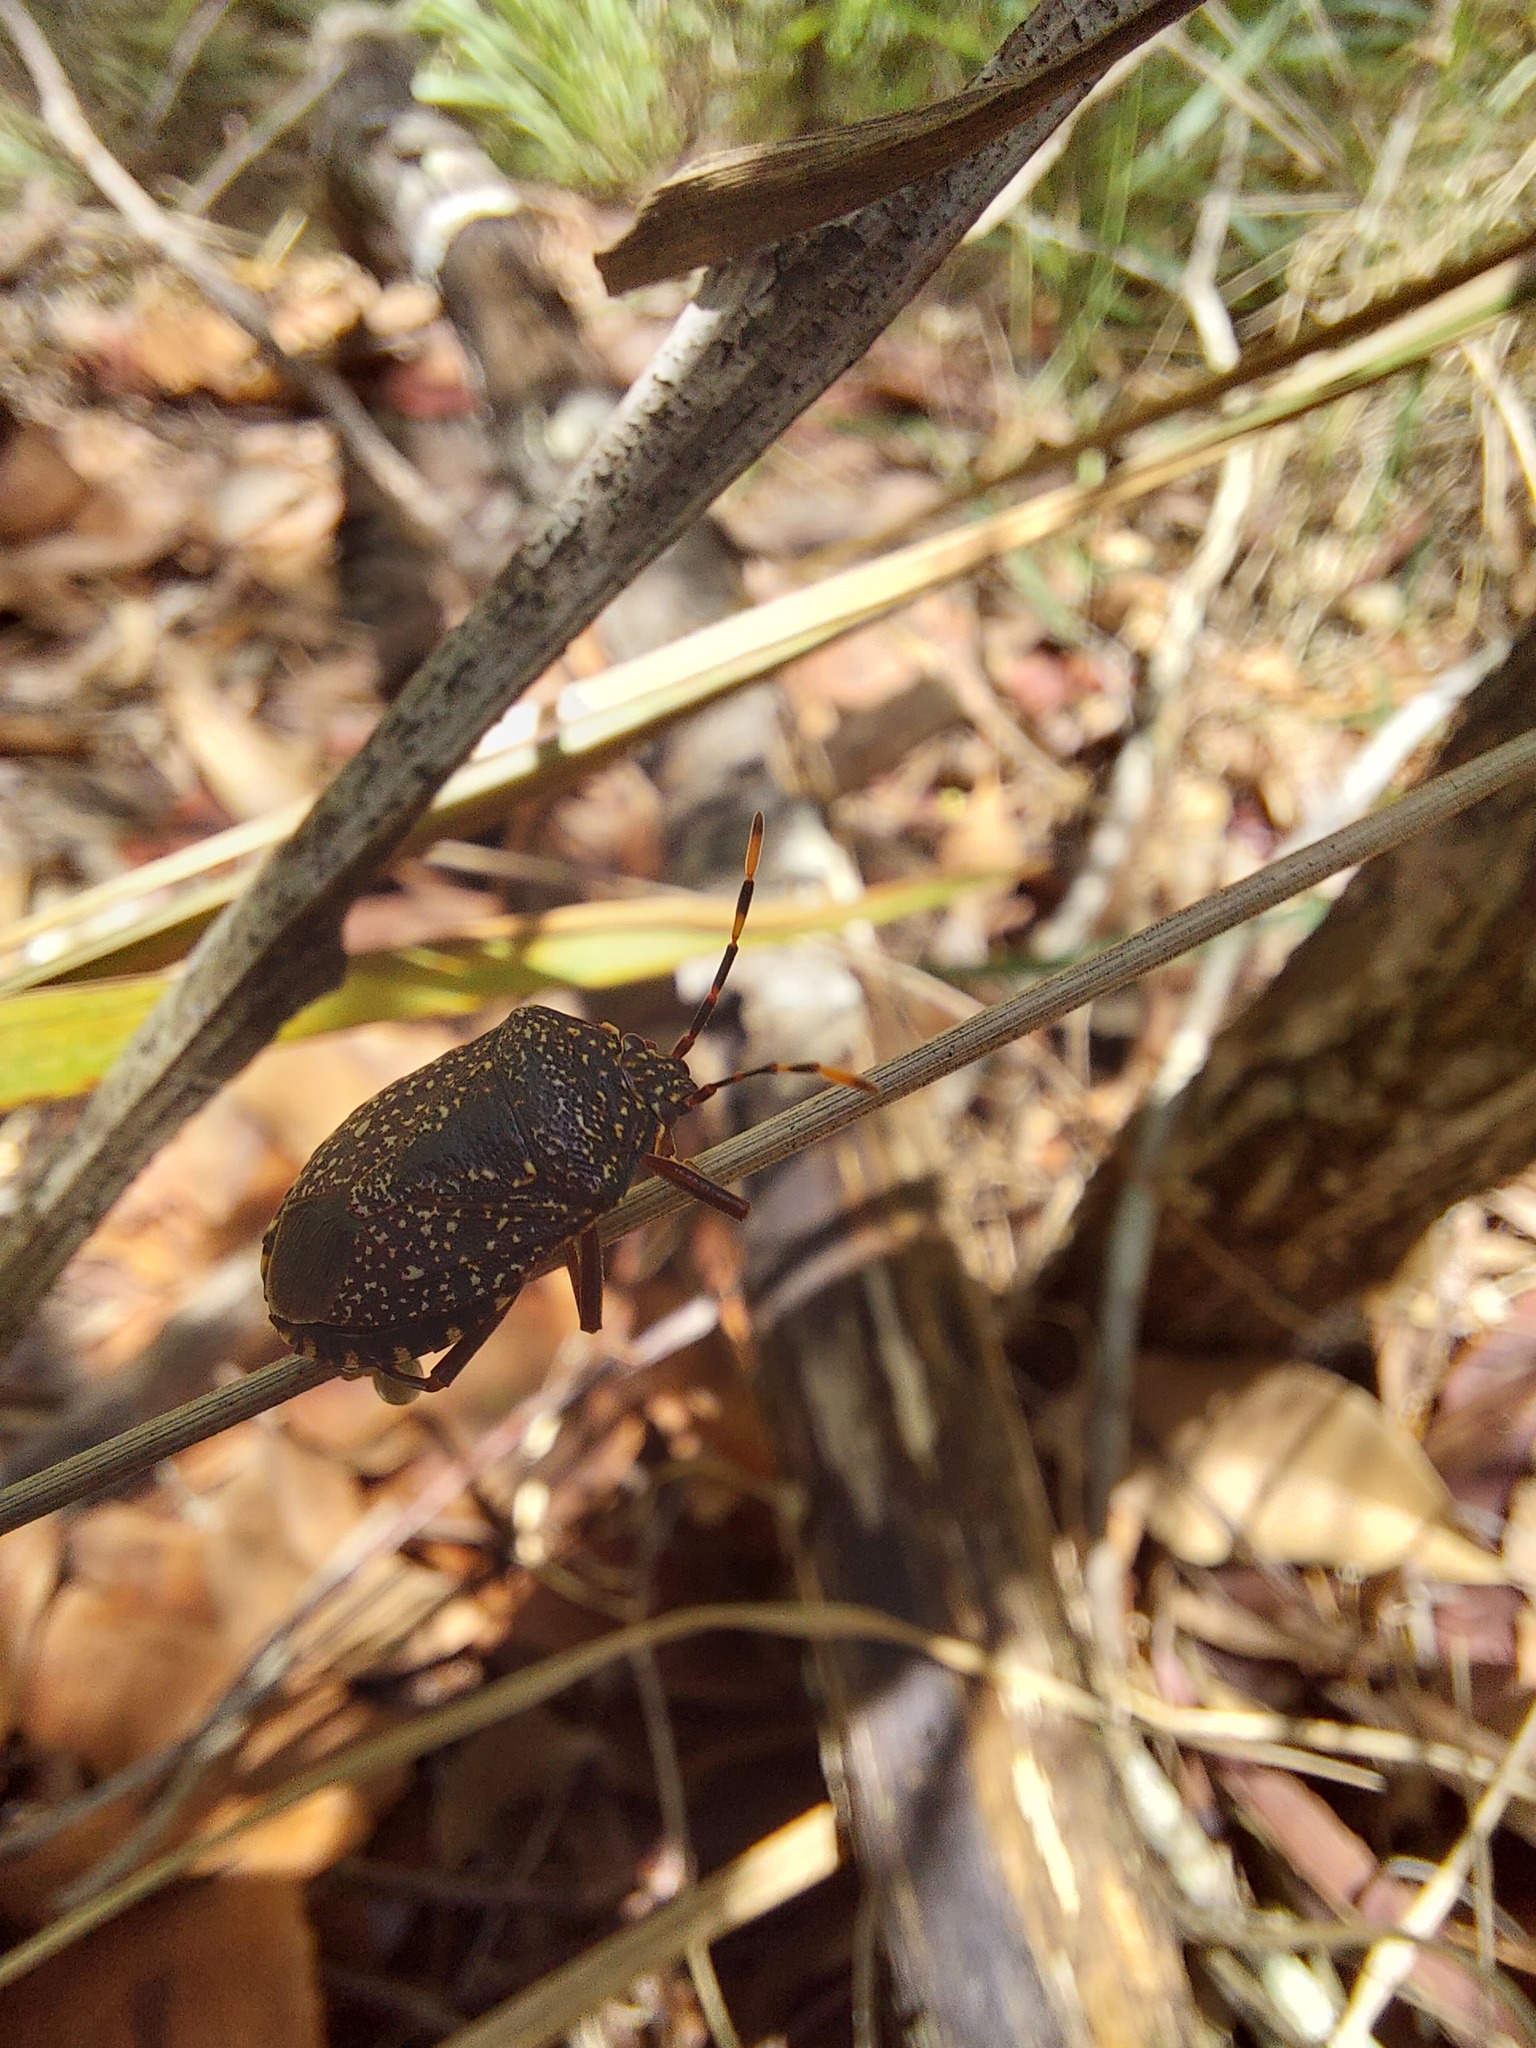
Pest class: stink_bug